Myles Moylan

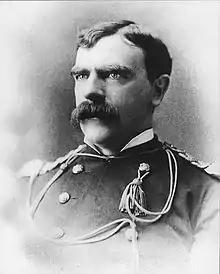

Myles Moylan (December 17, 1838 – December 11, 1909) was a United States Army officer with an extensive military career, which included the battle of Gettysburg, and the battle of the Little Bighorn. He was awarded the Medal of Honor for his gallantry in leadership at the Battle of Bear Paw. He also participated in the Washita Massacre and Wounded Knee Massacre.